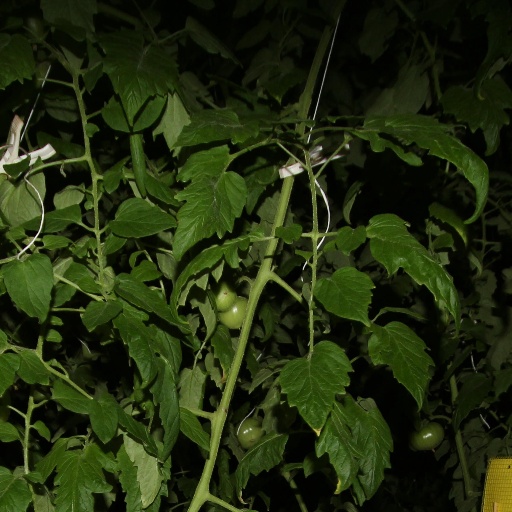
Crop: tomato